Speaker of the Assembly of the Union of Myanmar

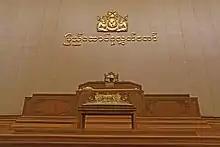
the speaker Khin Aung Myint during the session of Hluttaw

After the completion of an election cycle, the Pyithu Hluttaw and Amyotha Hluttaw convene their first sessions, during which the speakers and deputy speakers of both Houses are elected from among the representatives of the respective assemblies.